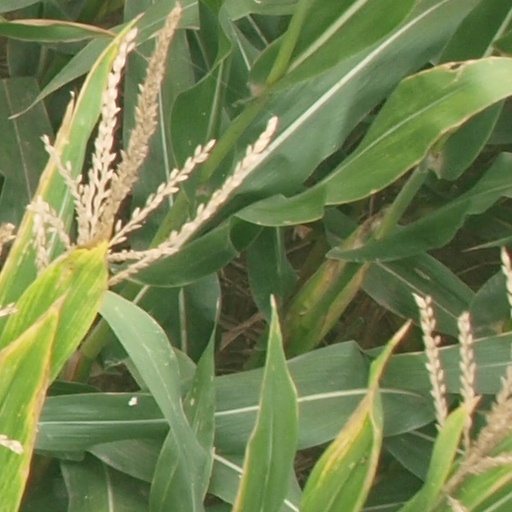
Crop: maize; corn